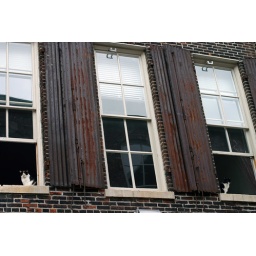
Memphis: two cats sit in the windows of a loft